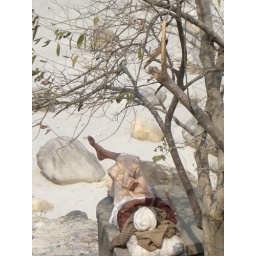
One of the locals relaxing under the tree by the river